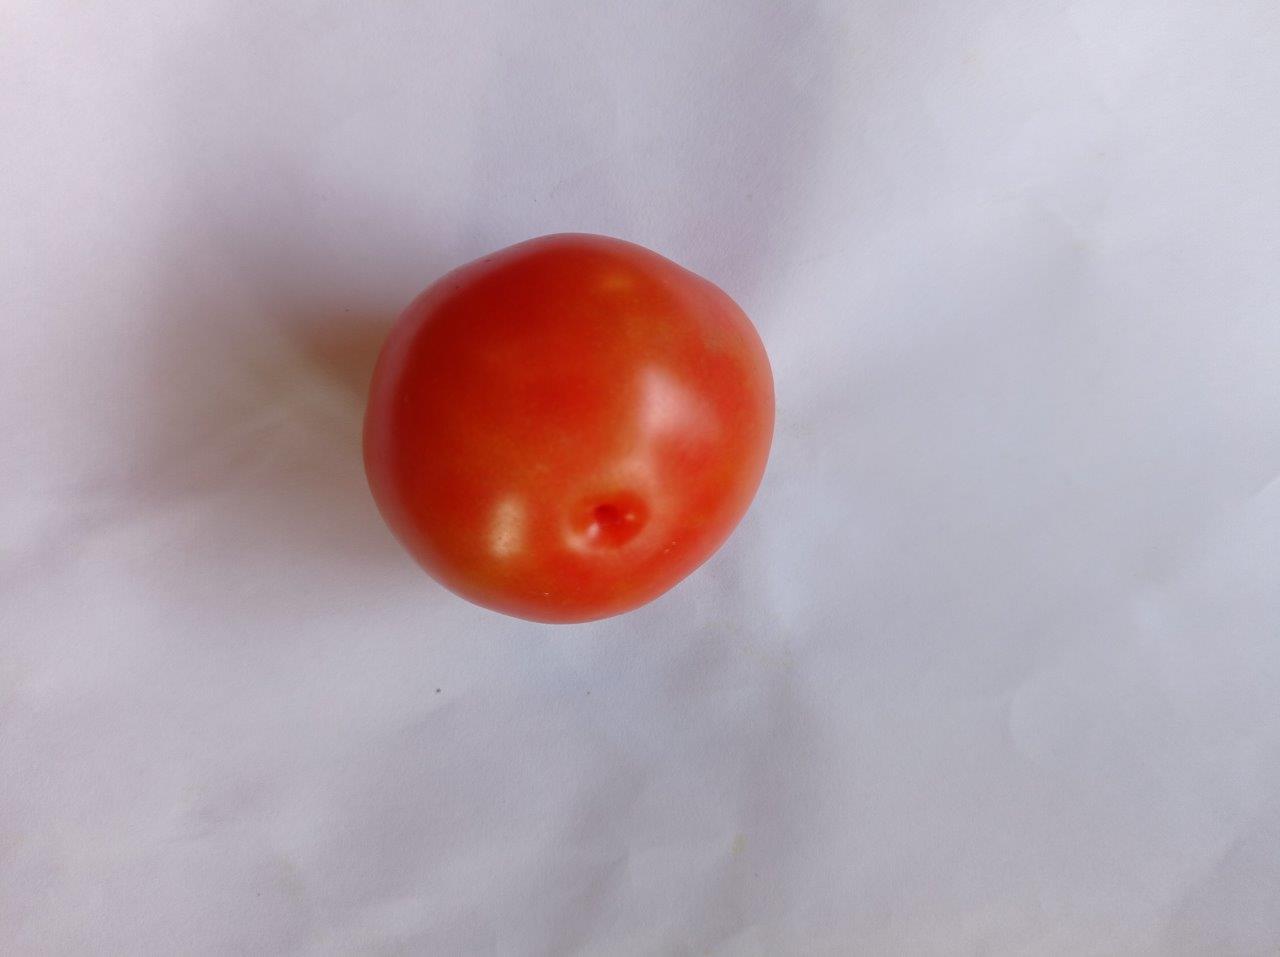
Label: Fresh